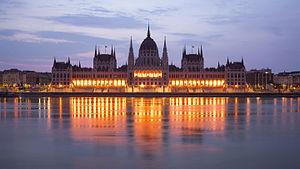
Le parlement hongrois et le Danube, à Budapest. Sunda: Gedong Parlemén Hungaria di sisi Walungan Danubé, Budapés.